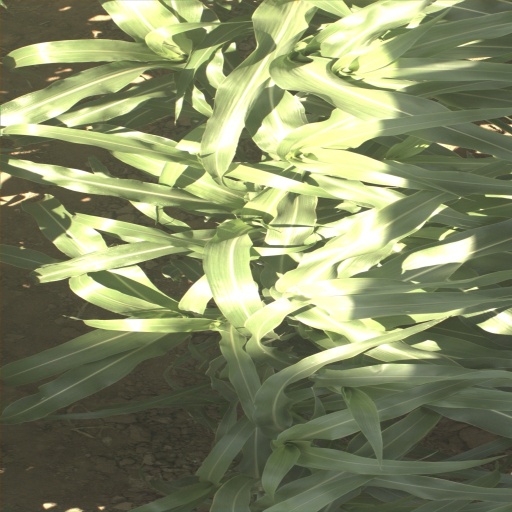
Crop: sorghum